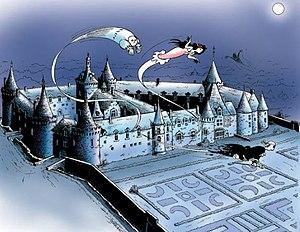
plan du premier château réalisé par Jean-Pierre Terrie (La forteresse Renaissance de Cheverny - voir la note 5 sous le renvoi a1)
Le château de Cheverny est un château de la Loire français situé en Sologne, sur la commune de Cheverny, dans le département de Loir-et-Cher et la région Centre-Val de Loire. C'est l'un des châteaux de la Loire les plus fréquentés avec ceux de Blois et de Chambord, tout proches.